George Beachcroft

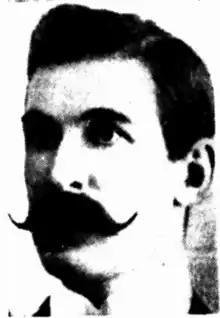
George Beachcroft

George Richard Peckham Beachcroft (1871 – 24 June 1941) was an influential early administrator of the Richmond Football Club.